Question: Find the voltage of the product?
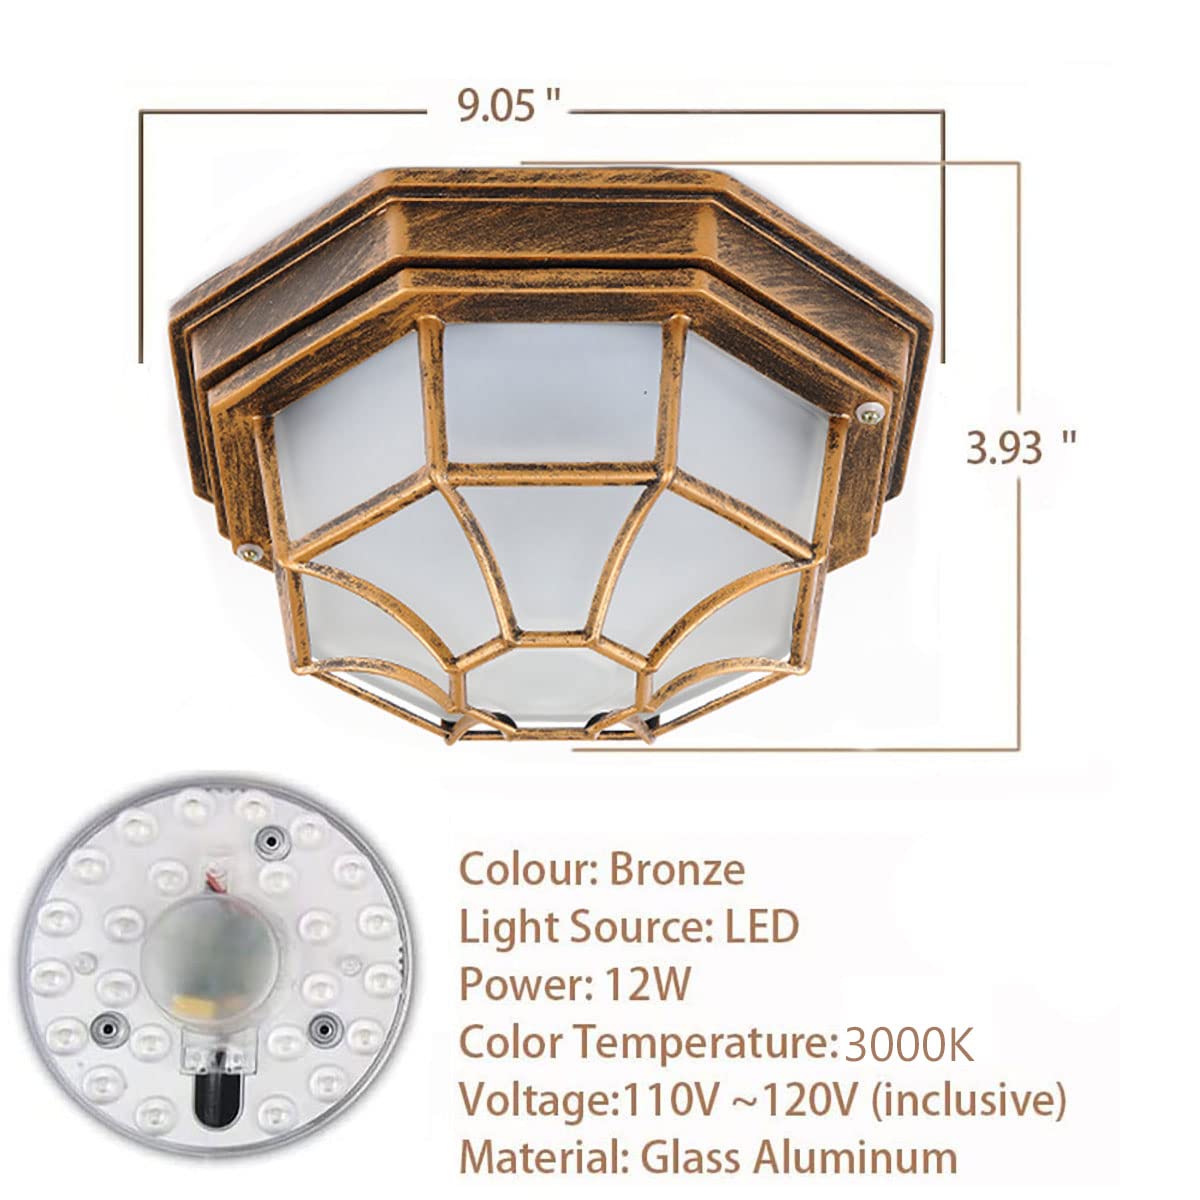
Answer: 120.0 volt